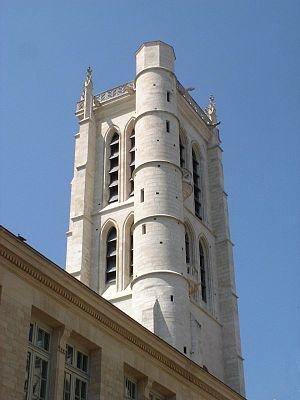
Tour Clovis à Paris, Ve arrondissement, vue de la rue Clovis. Tour de ancienne église de l'abbaye Sainte-Geneviève (aujourd'hui fr:lycée Henri-IV).